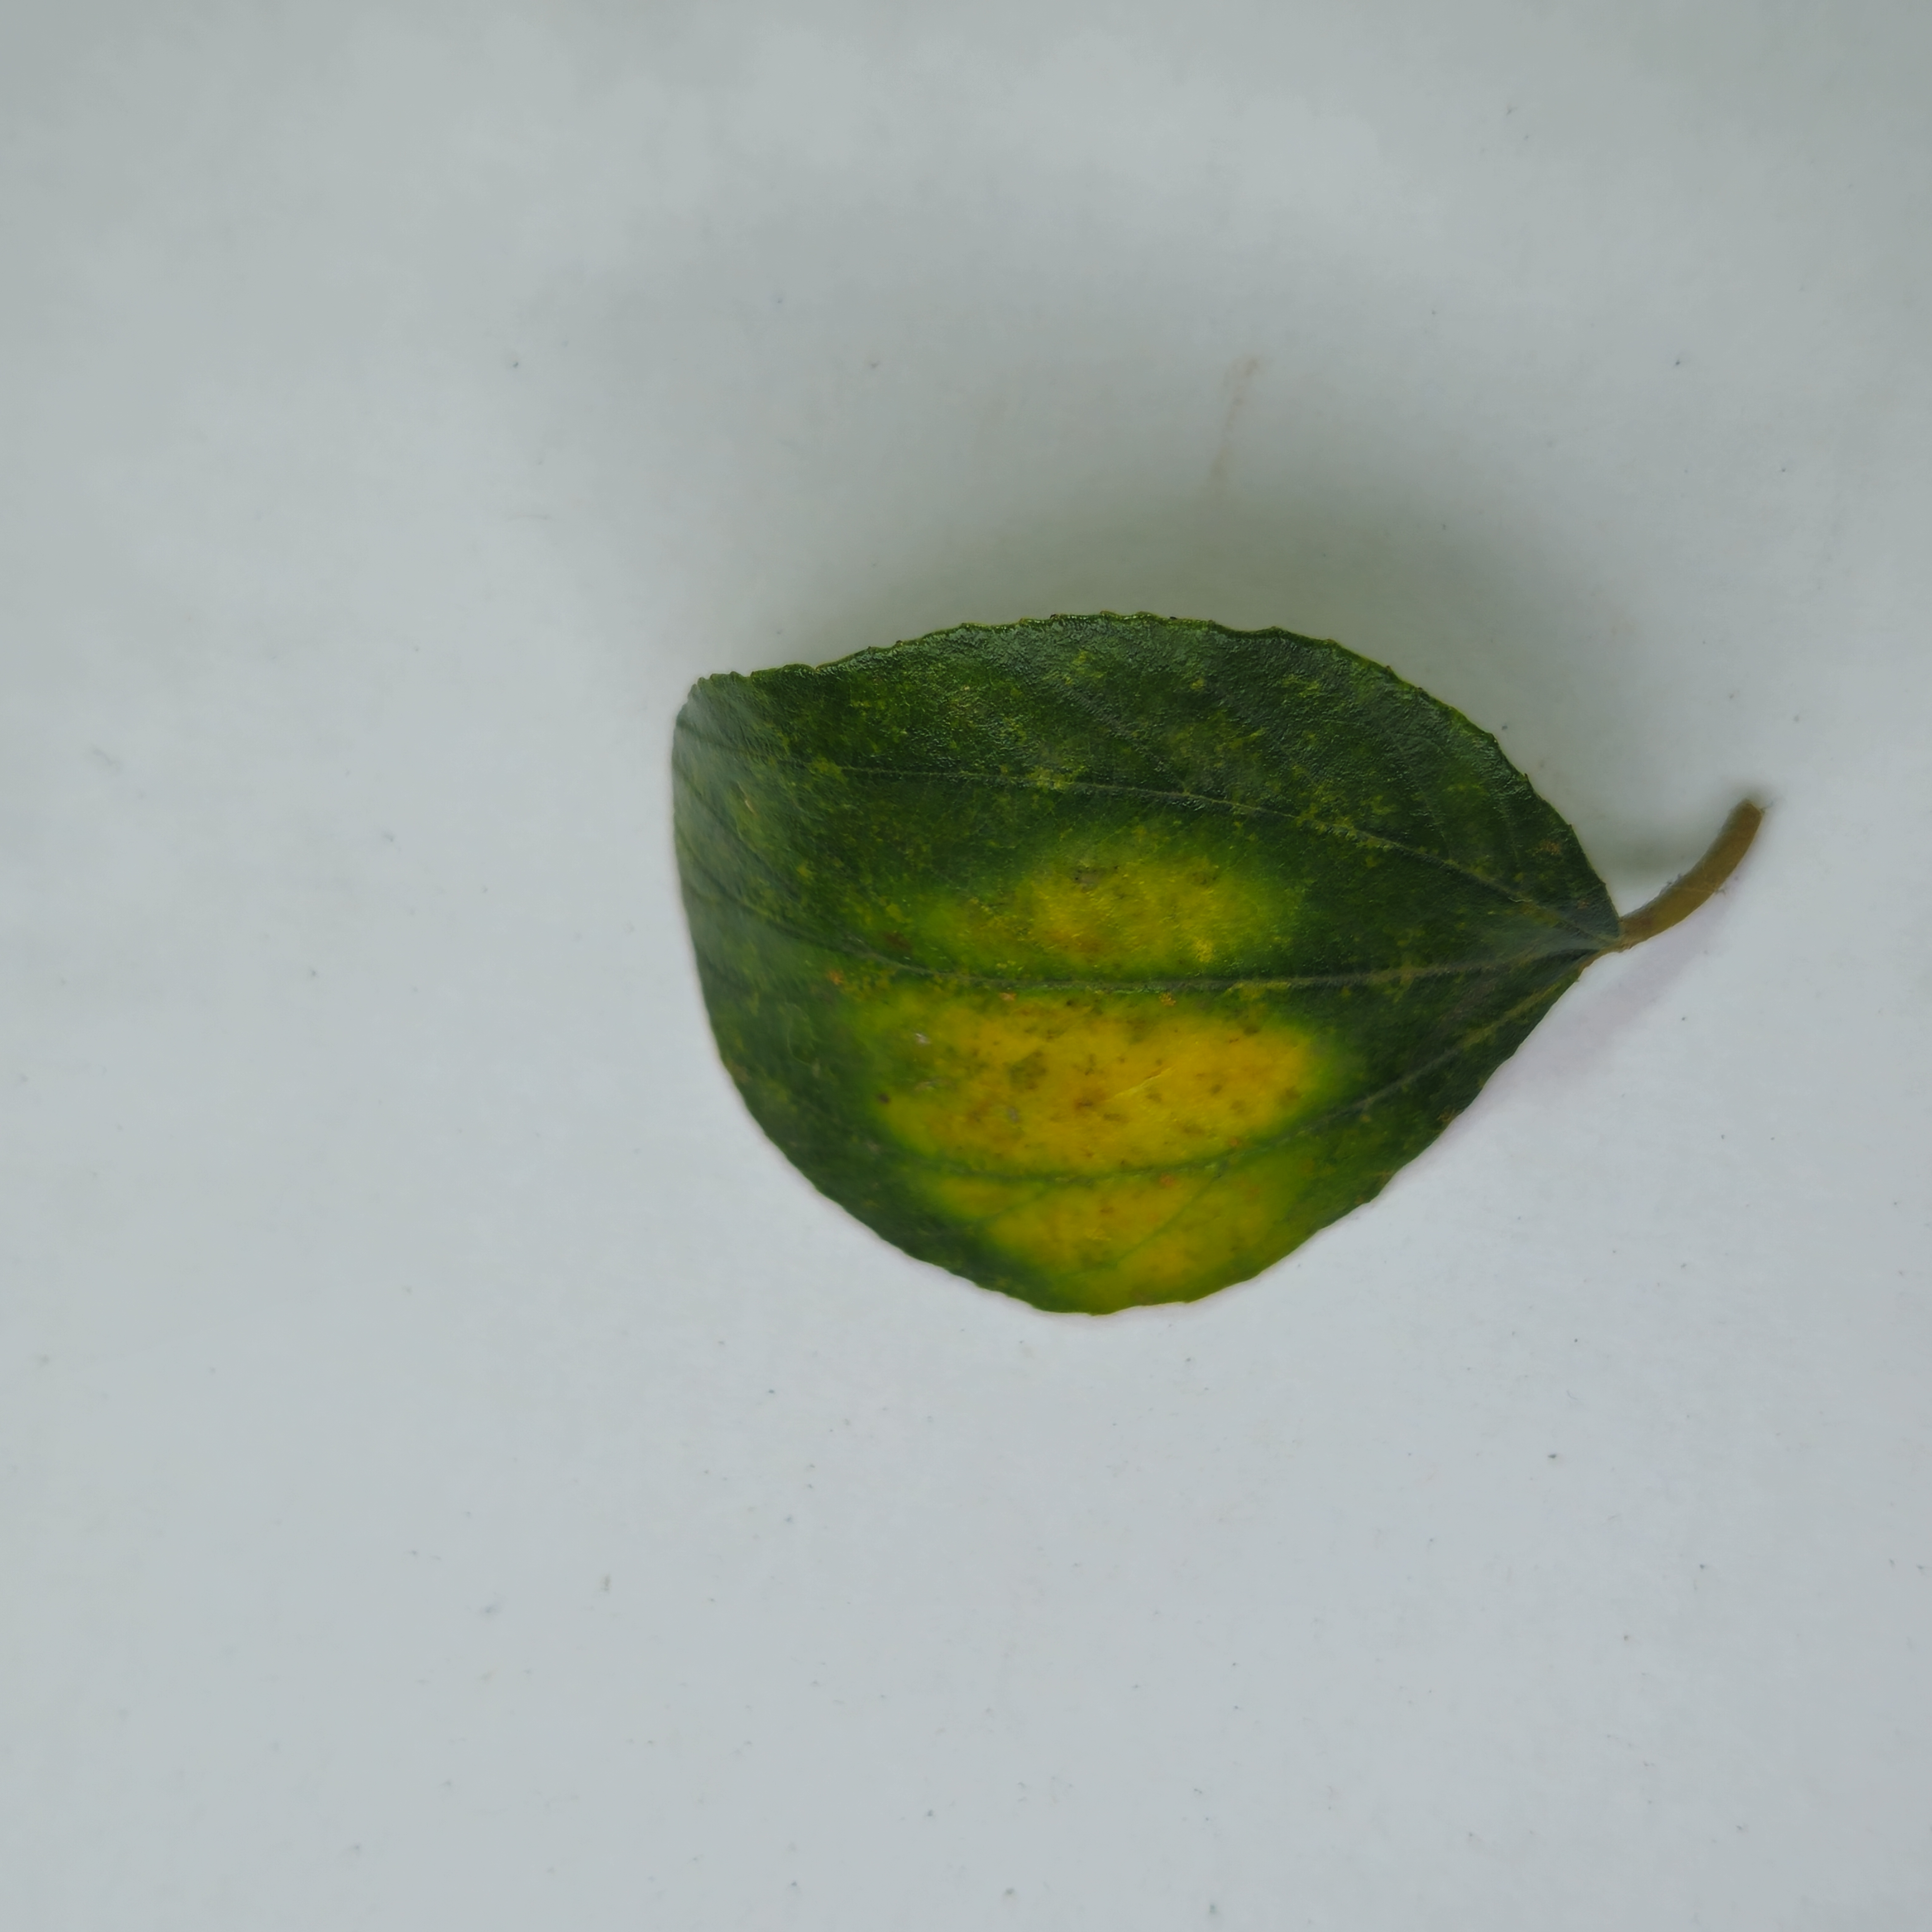
Label: Yellow